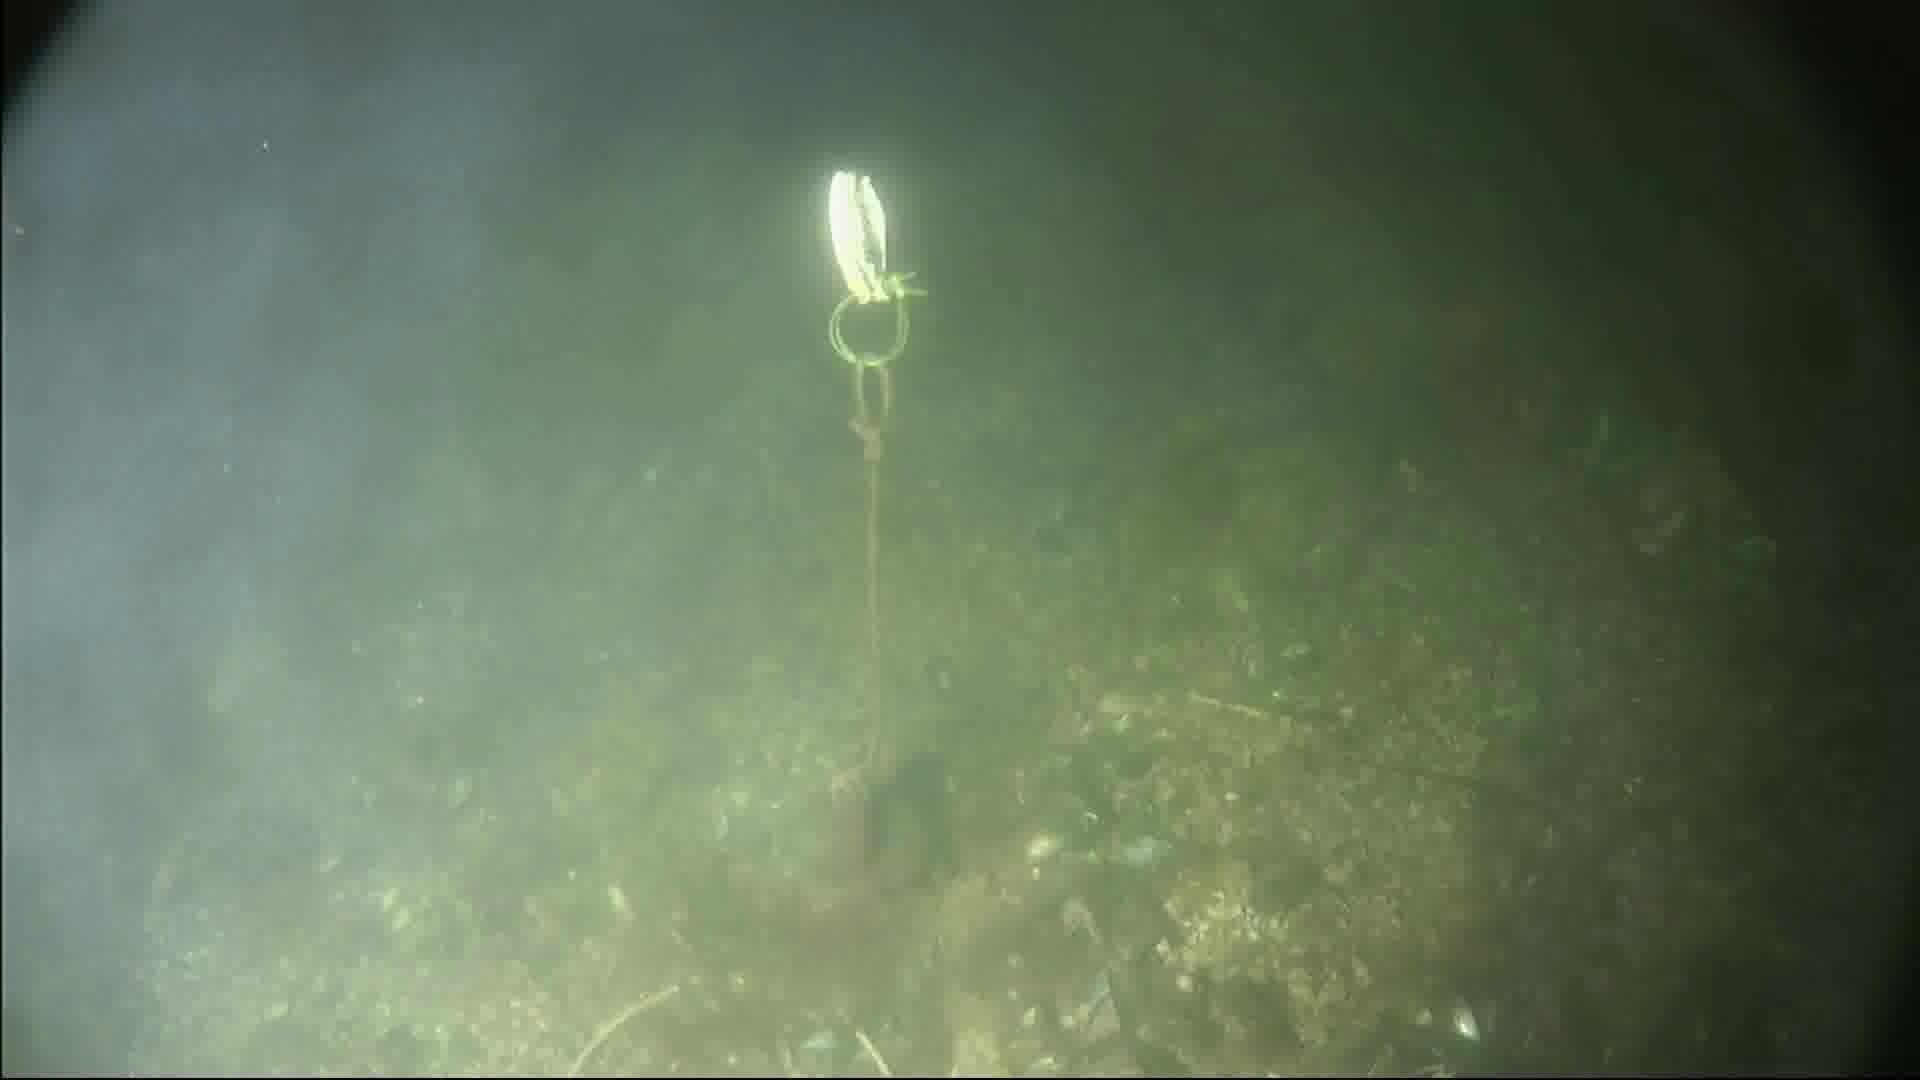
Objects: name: crab